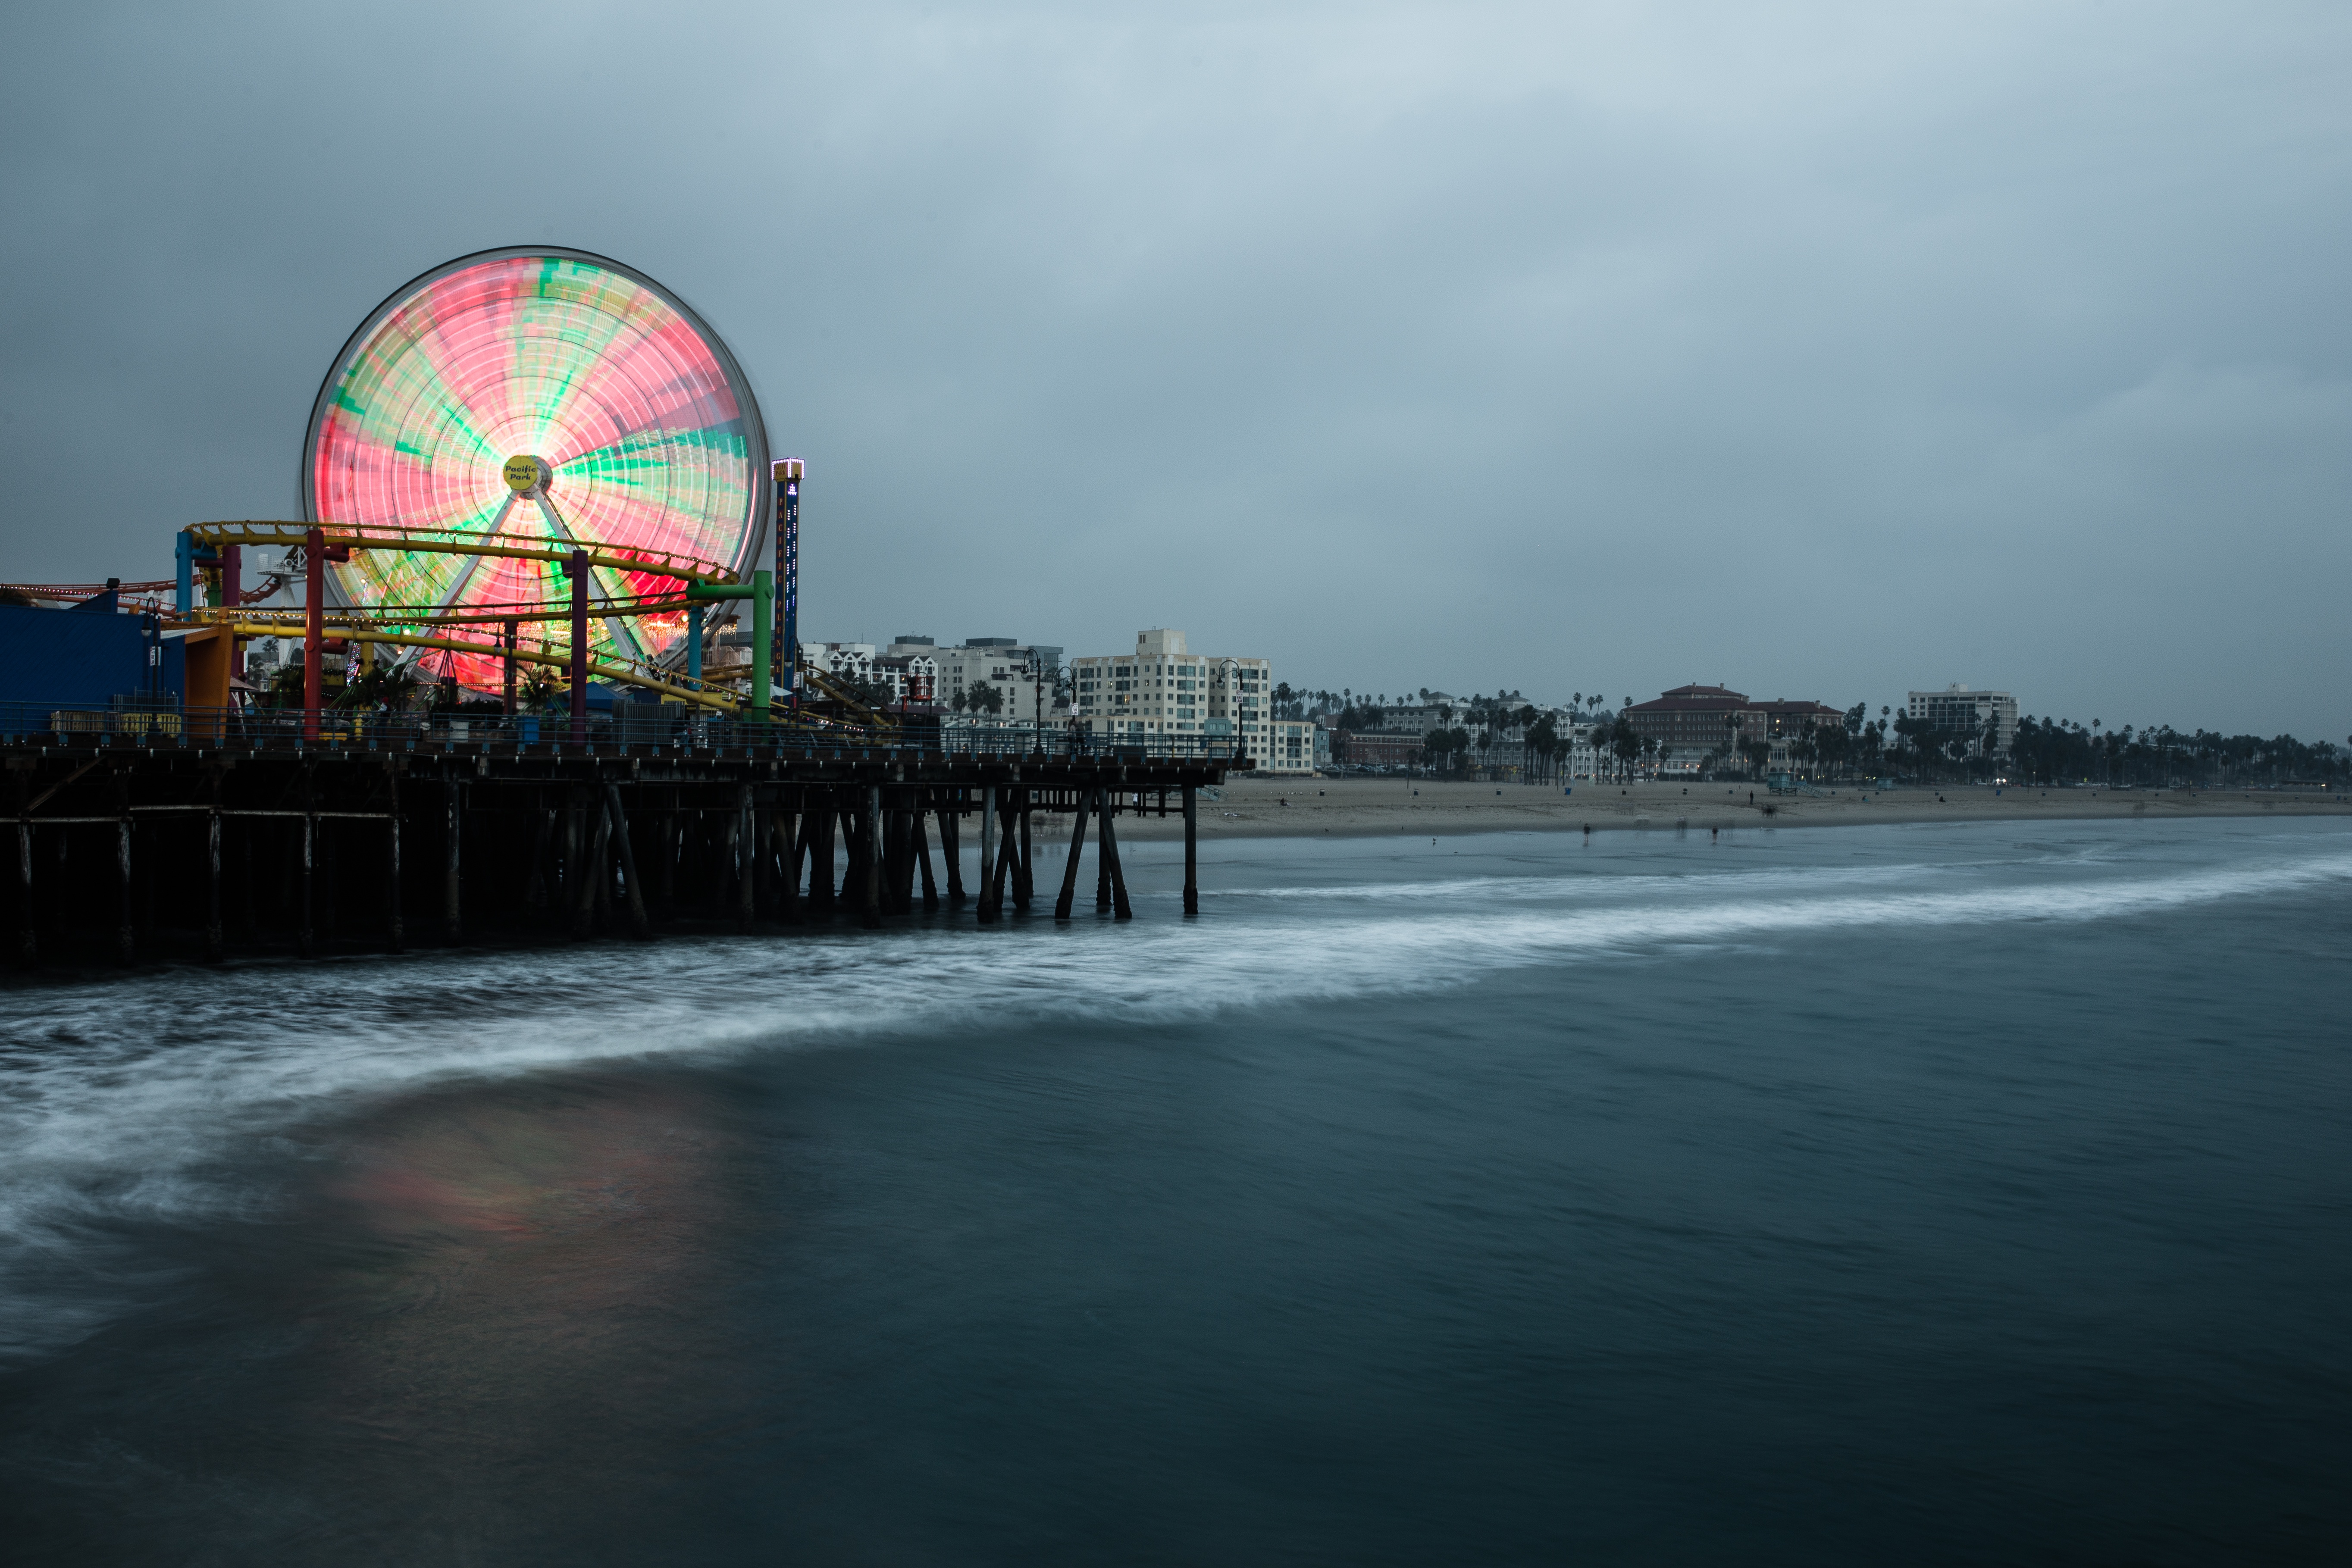
beach, sea, coast, ocean, horizon, cloud, wave, pier, dusk, evening, reflection, ferris wheel, atmosphere of earth